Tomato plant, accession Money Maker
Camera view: tilt-top (135 deg); turntable rotation: 30 degrees
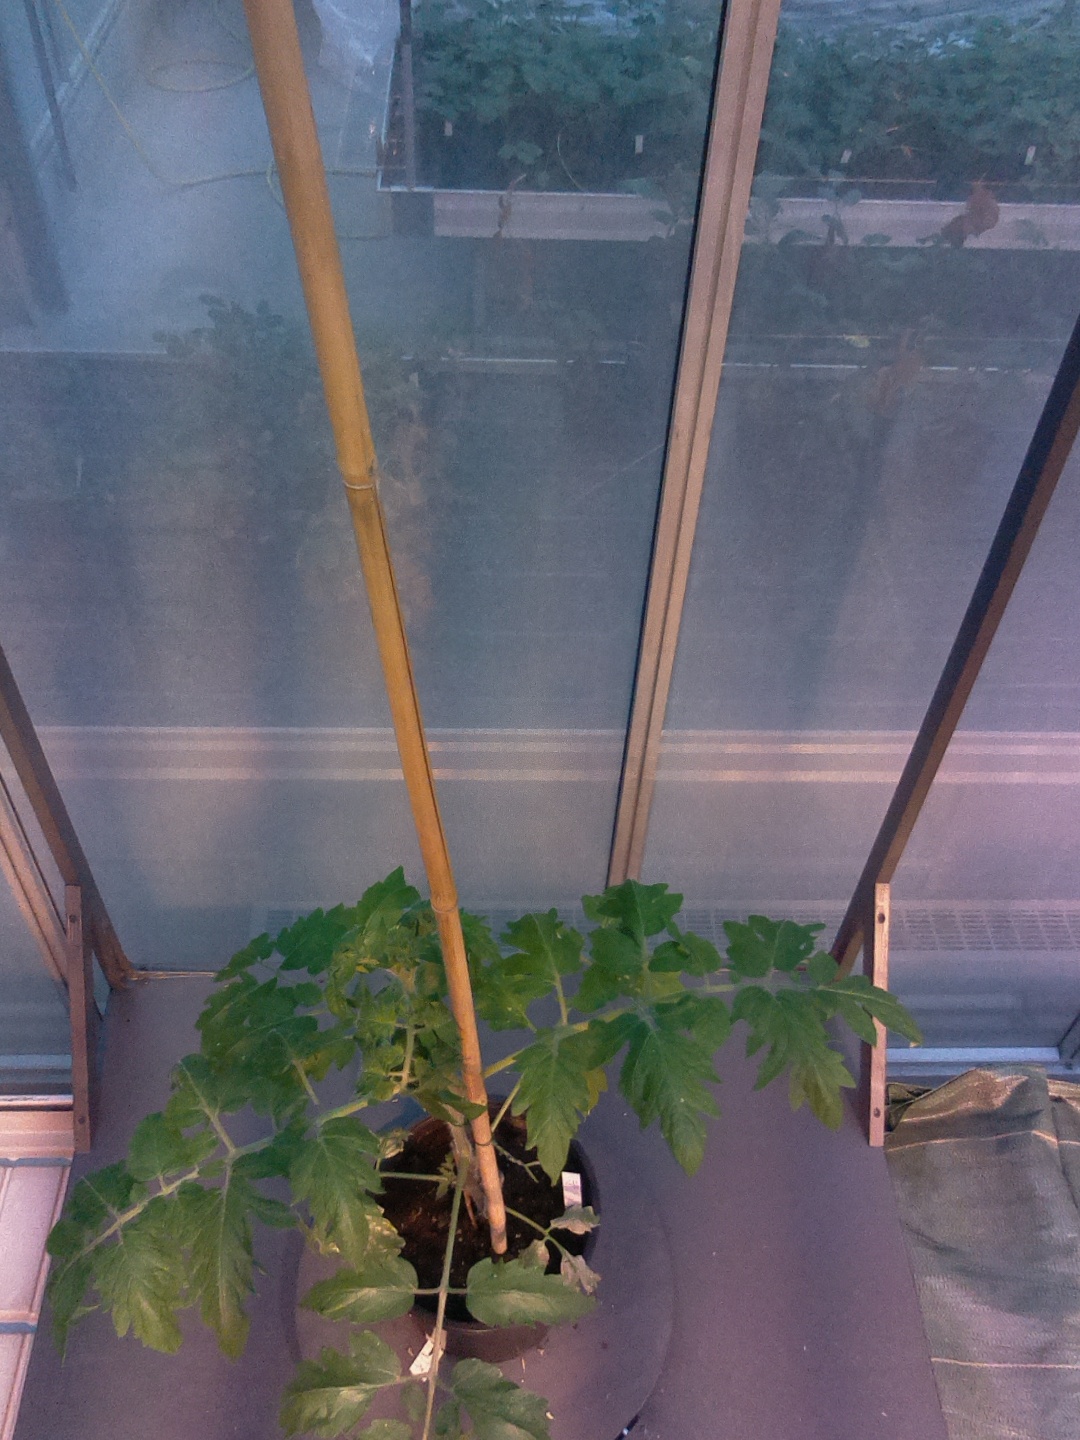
BBCH growth stage 52: 2 inflorescences visible